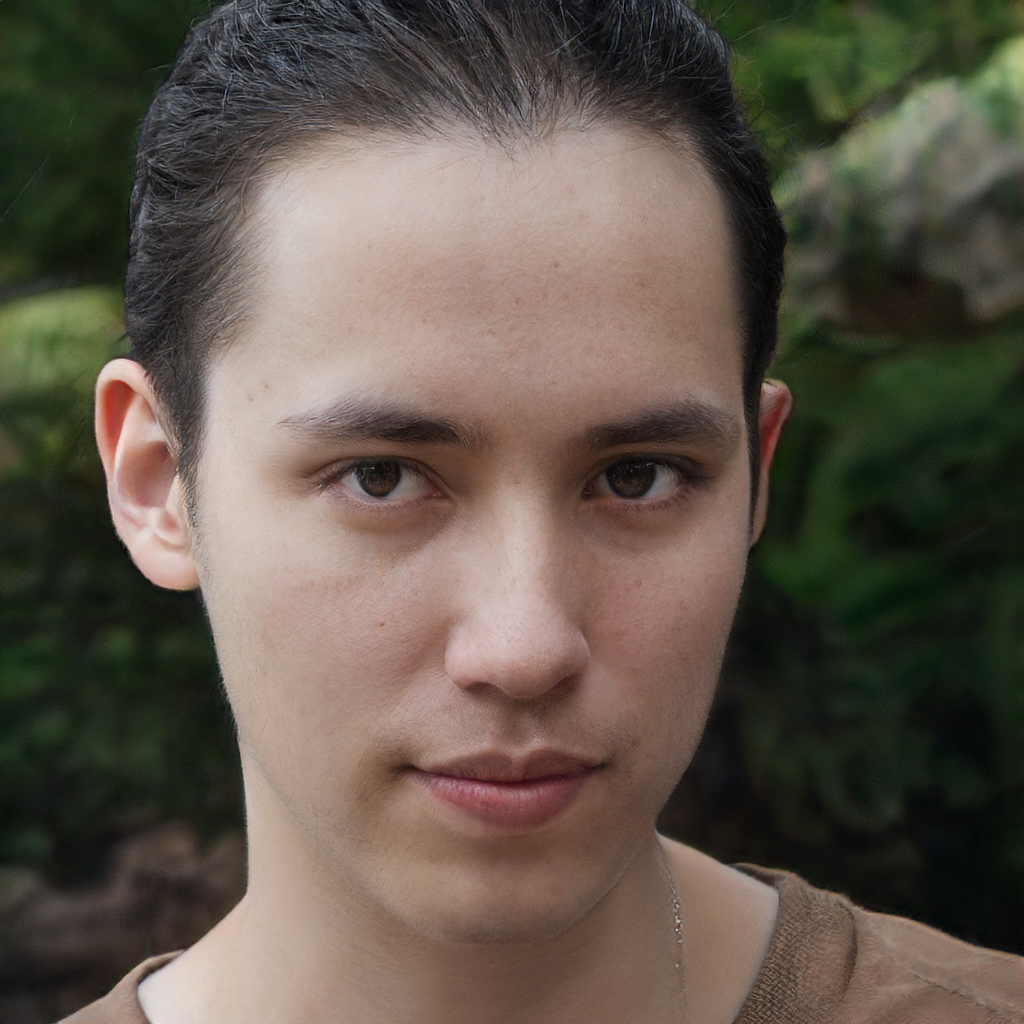
Label: Colored